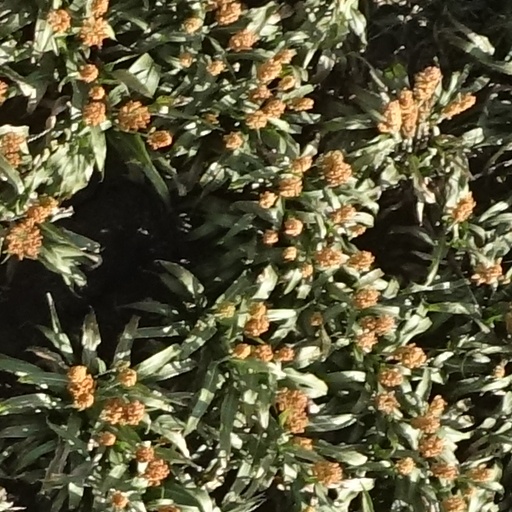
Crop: sorghum